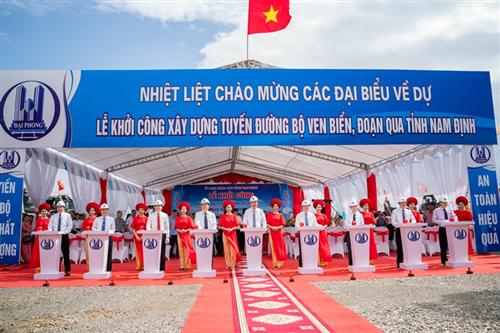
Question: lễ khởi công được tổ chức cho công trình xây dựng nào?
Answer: công trình xây dựng tuyến đường bộ ven biển